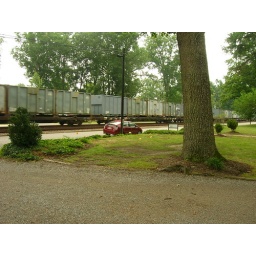
train runs just in front of college house